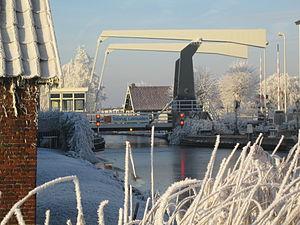
Leimuiden est un village néerlandais, situé dans la commune de Kaag en Braassem en Hollande-Méridionale, entre Leyde et Amsterdam.